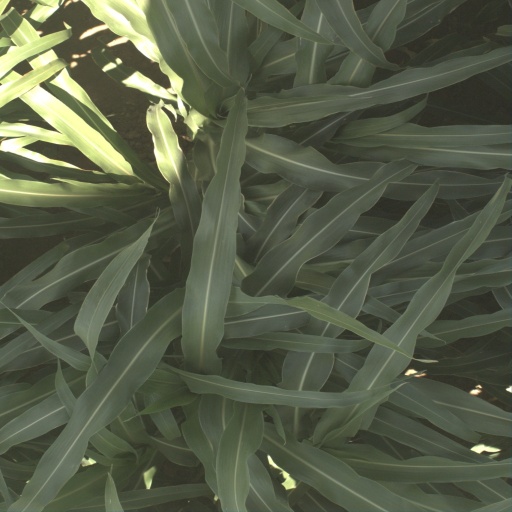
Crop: sorghum